The Madness of George III

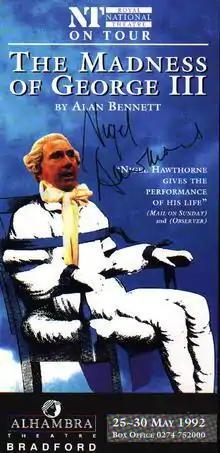
Poster for National Theatre production on tour

The Madness of George III is a 1991 play by Alan Bennett. It is a fictionalised biographical study of the latter half of the reign of George III of the United Kingdom, his battle with mental illness, and the inability of his court to handle his condition. It was adapted for film in 1994 as "The Madness of King George".